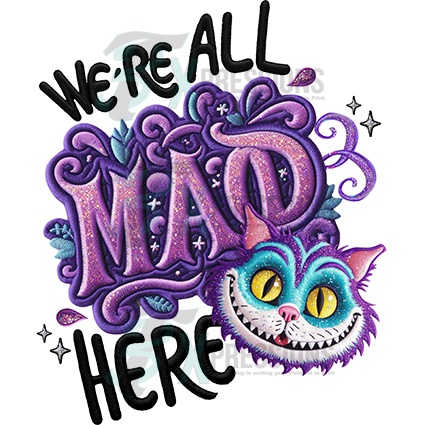
All Mad Here
DTF transfers can be pressed on any type and color of material. MUST HAVE A HEAT PRESS TO APPLY! You cannot use easy press or iron, you need heavy pressure. Soft hand similar to high heat screen prints. No weeding or transfer sheet needed! How to press on your shirt: 1) Pre-press your shirt to remove any moisture . 2) Apply transfer and cover with parchment paper or Teflon sheet. Press at 315° for 12 seconds, heavy pressure let cool 3) once cooled pull from one 4) not required but you can - Cover with parchment paper/Teflon sheet and press again for 10 sec.
Brand: 3T Xpressions
Category: Arts & Entertainment > Hobbies & Creative Arts > Arts & Crafts > Art & Crafting Materials > Textiles > Printable Fabric > Printable Transfers